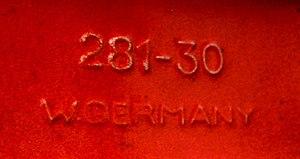
Vase type ""Fat Lava"", signature Studio Scheurich, Allemagne vers 1960"
La céramique Fat Lava désigne, d'une manière quelque peu réductrice, les productions des manufactures et studios allemands des années 1950-1970. Elle tire son nom des effets d’émaillages en relief, fréquemment utilisés avec des coloris jaune orangé, qui donnent à la surface des pièces un aspect caractéristique de lave bouillonnante. Le terme Fat Lava est apparu pour la première fois comme titre de l’exposition de céramique allemande organisée à Londres en juillet-août 2006.